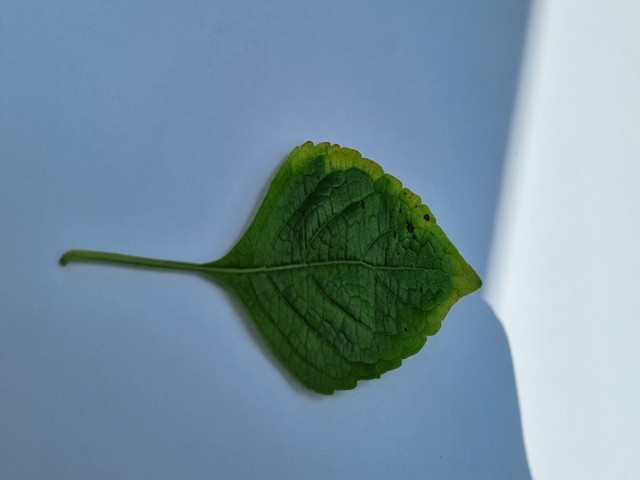
Plant: ramtulsi